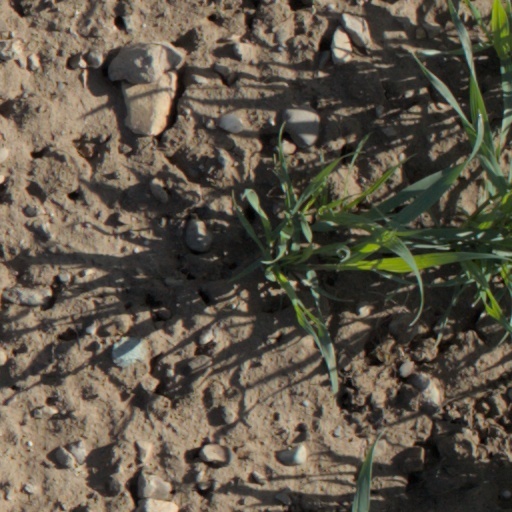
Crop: wheat